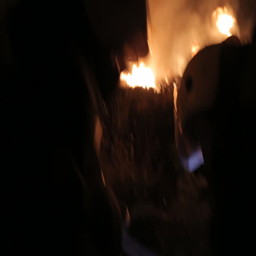
rescuers work on the subject of fire at night